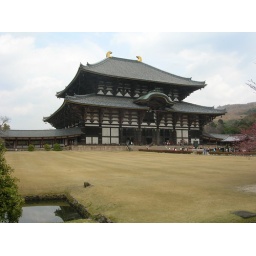
Todaiji, the Great Buddha temple and largest wooden building in the world